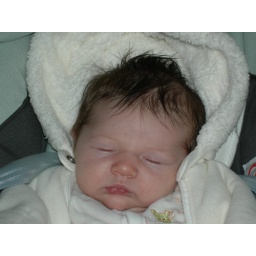
Asleep in the car seat